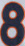
Number: 8